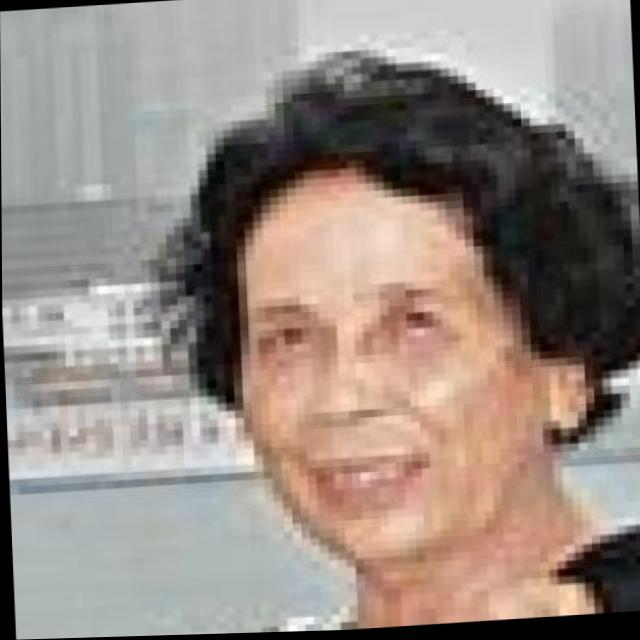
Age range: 65+